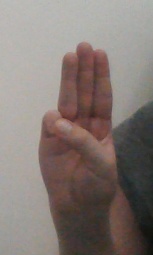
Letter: thaa